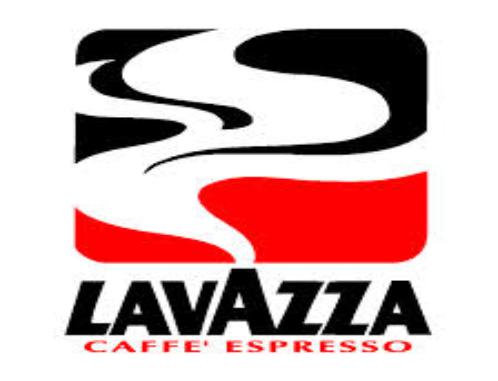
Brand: LAVAZZA
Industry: Food